The Desert Song (1929 film)

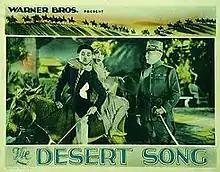
theatrical release poster

The Desert Song is a 1929 American pre-Code sound (All-Talking) operetta film directed by Roy Del Ruth and starring John Boles, Carlotta King, Louise Fazenda, and Myrna Loy. It was photographed partly in two-color Technicolor, the first film released by Warner Bros. to include footage in color. The film included a 10-minute intermission during which music was played.